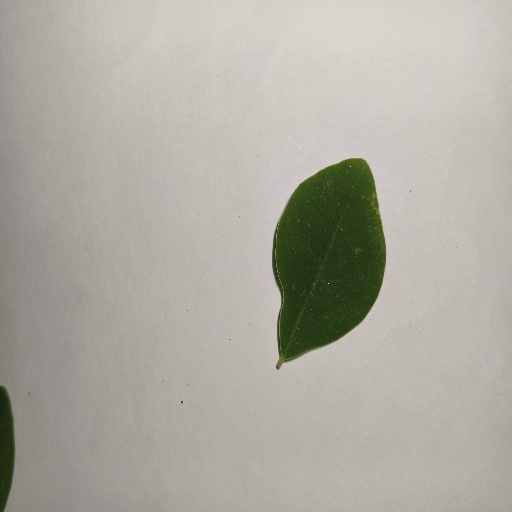
Species: Sojina
Leaf condition: Healthy Leaf